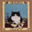
Label: cat